Yehia El-Fakharany

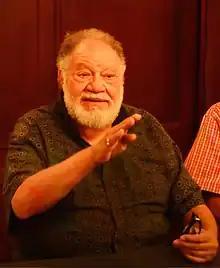

Yehia el-Fakharany (born 7 April 1945) is an Egyptian television and film actor.